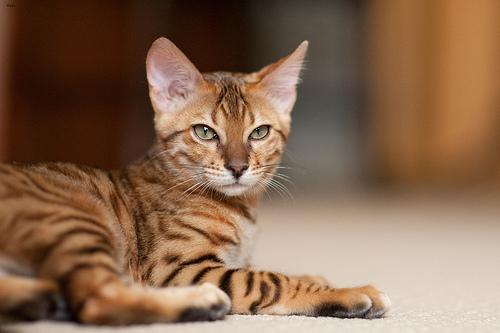
Breed: Bengal